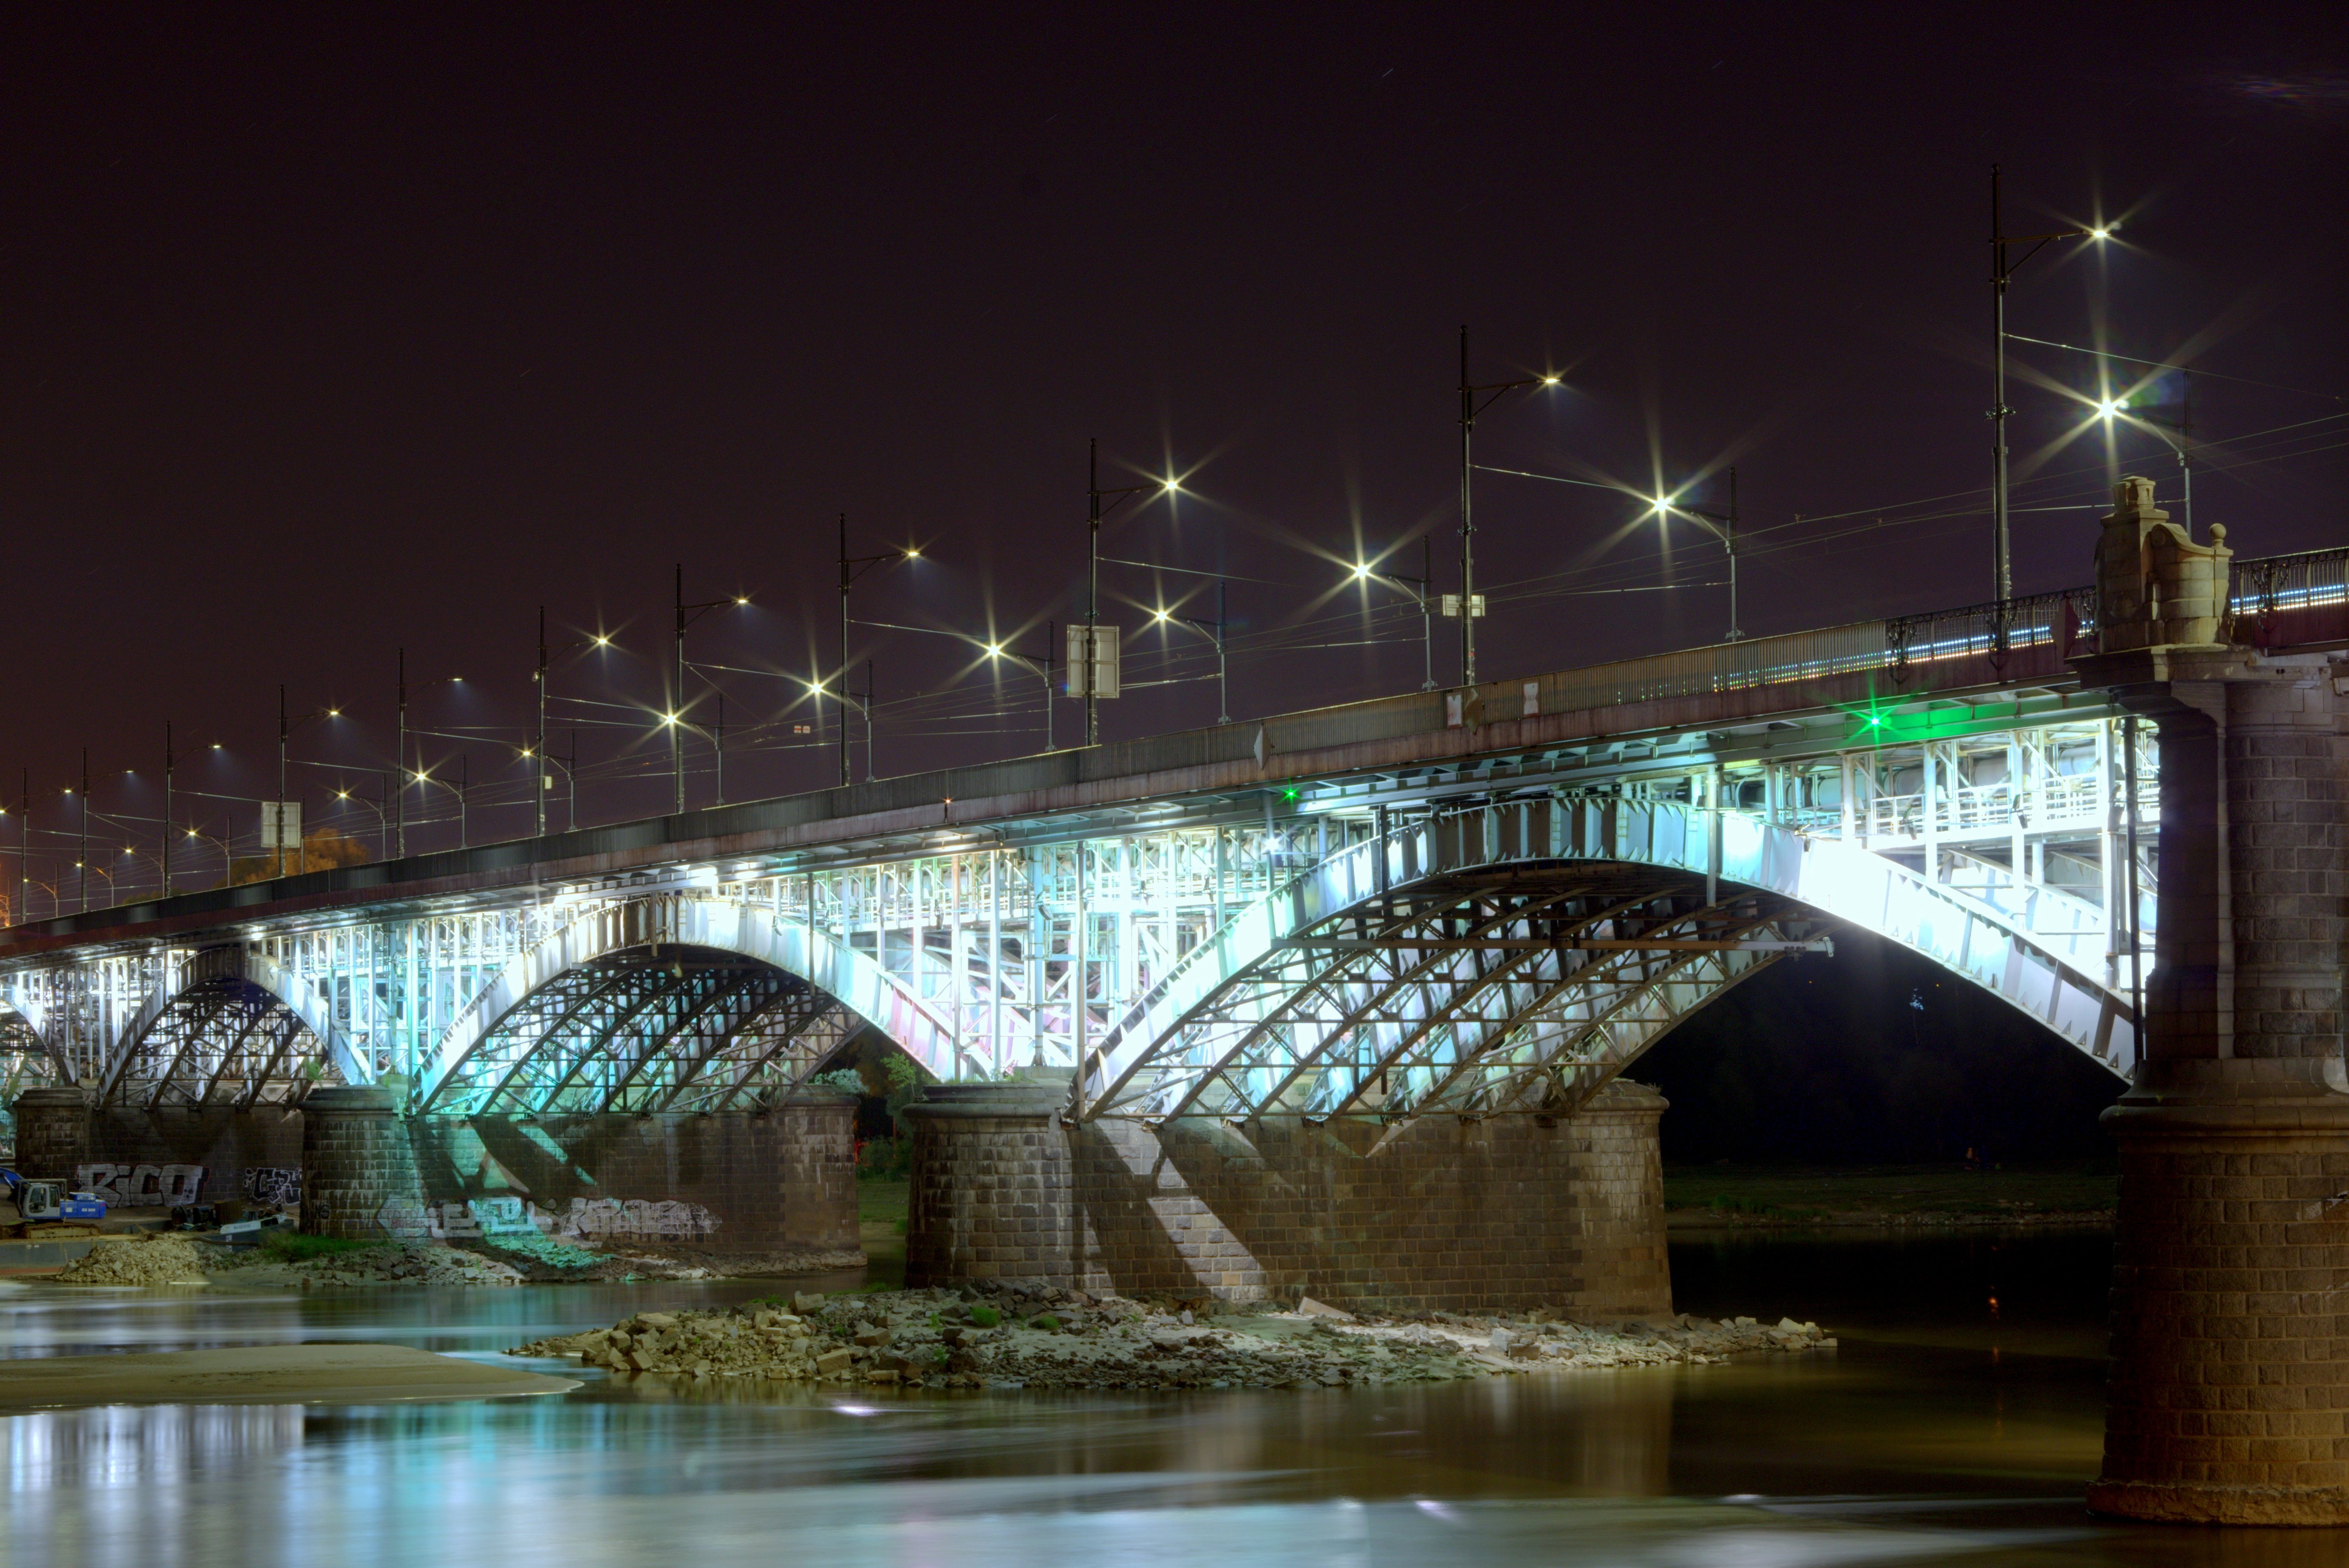
light, architecture, bridge, traffic, street, night, city, river, overpass, monument, cityscape, reflection, landmark, tourism, long exposure, infrastructure, poland, warsaw, monuments, ponies, the viaduct, the design of the, wisla, the capital of the, the old town, cable stayed bridge, arch bridge, the darkness, skyway, the highlighted, nonbuilding structure